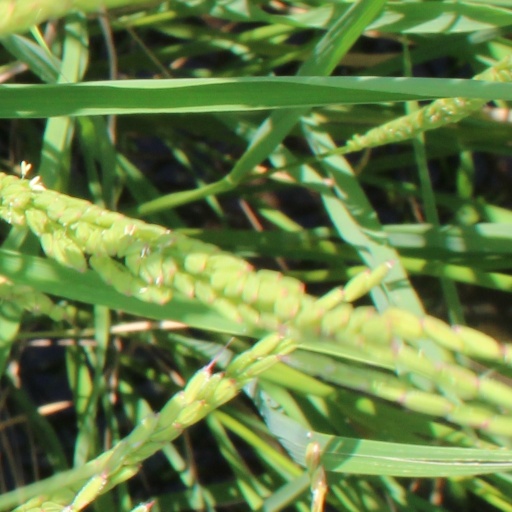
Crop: rice